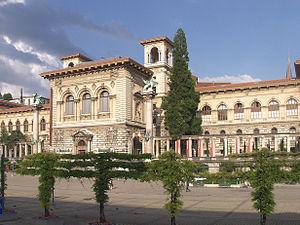
Palais de Rumine, Lausanne, Suisse